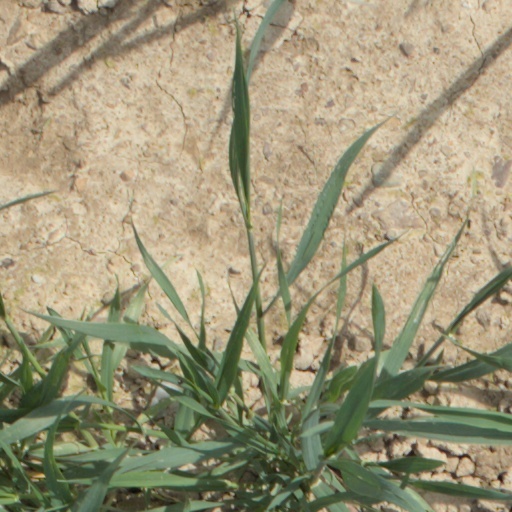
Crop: wheat